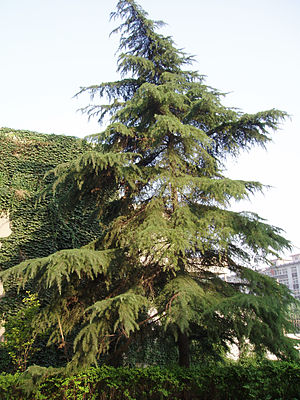
Himalayaceder
Ungt træ med karakteristisk hængende top
Ungt træ med karakteristisk hængende top
Himalaya-Ceder er et stort, stedsegrønt nåletræ med en kegle- til pyramide-formet krone.